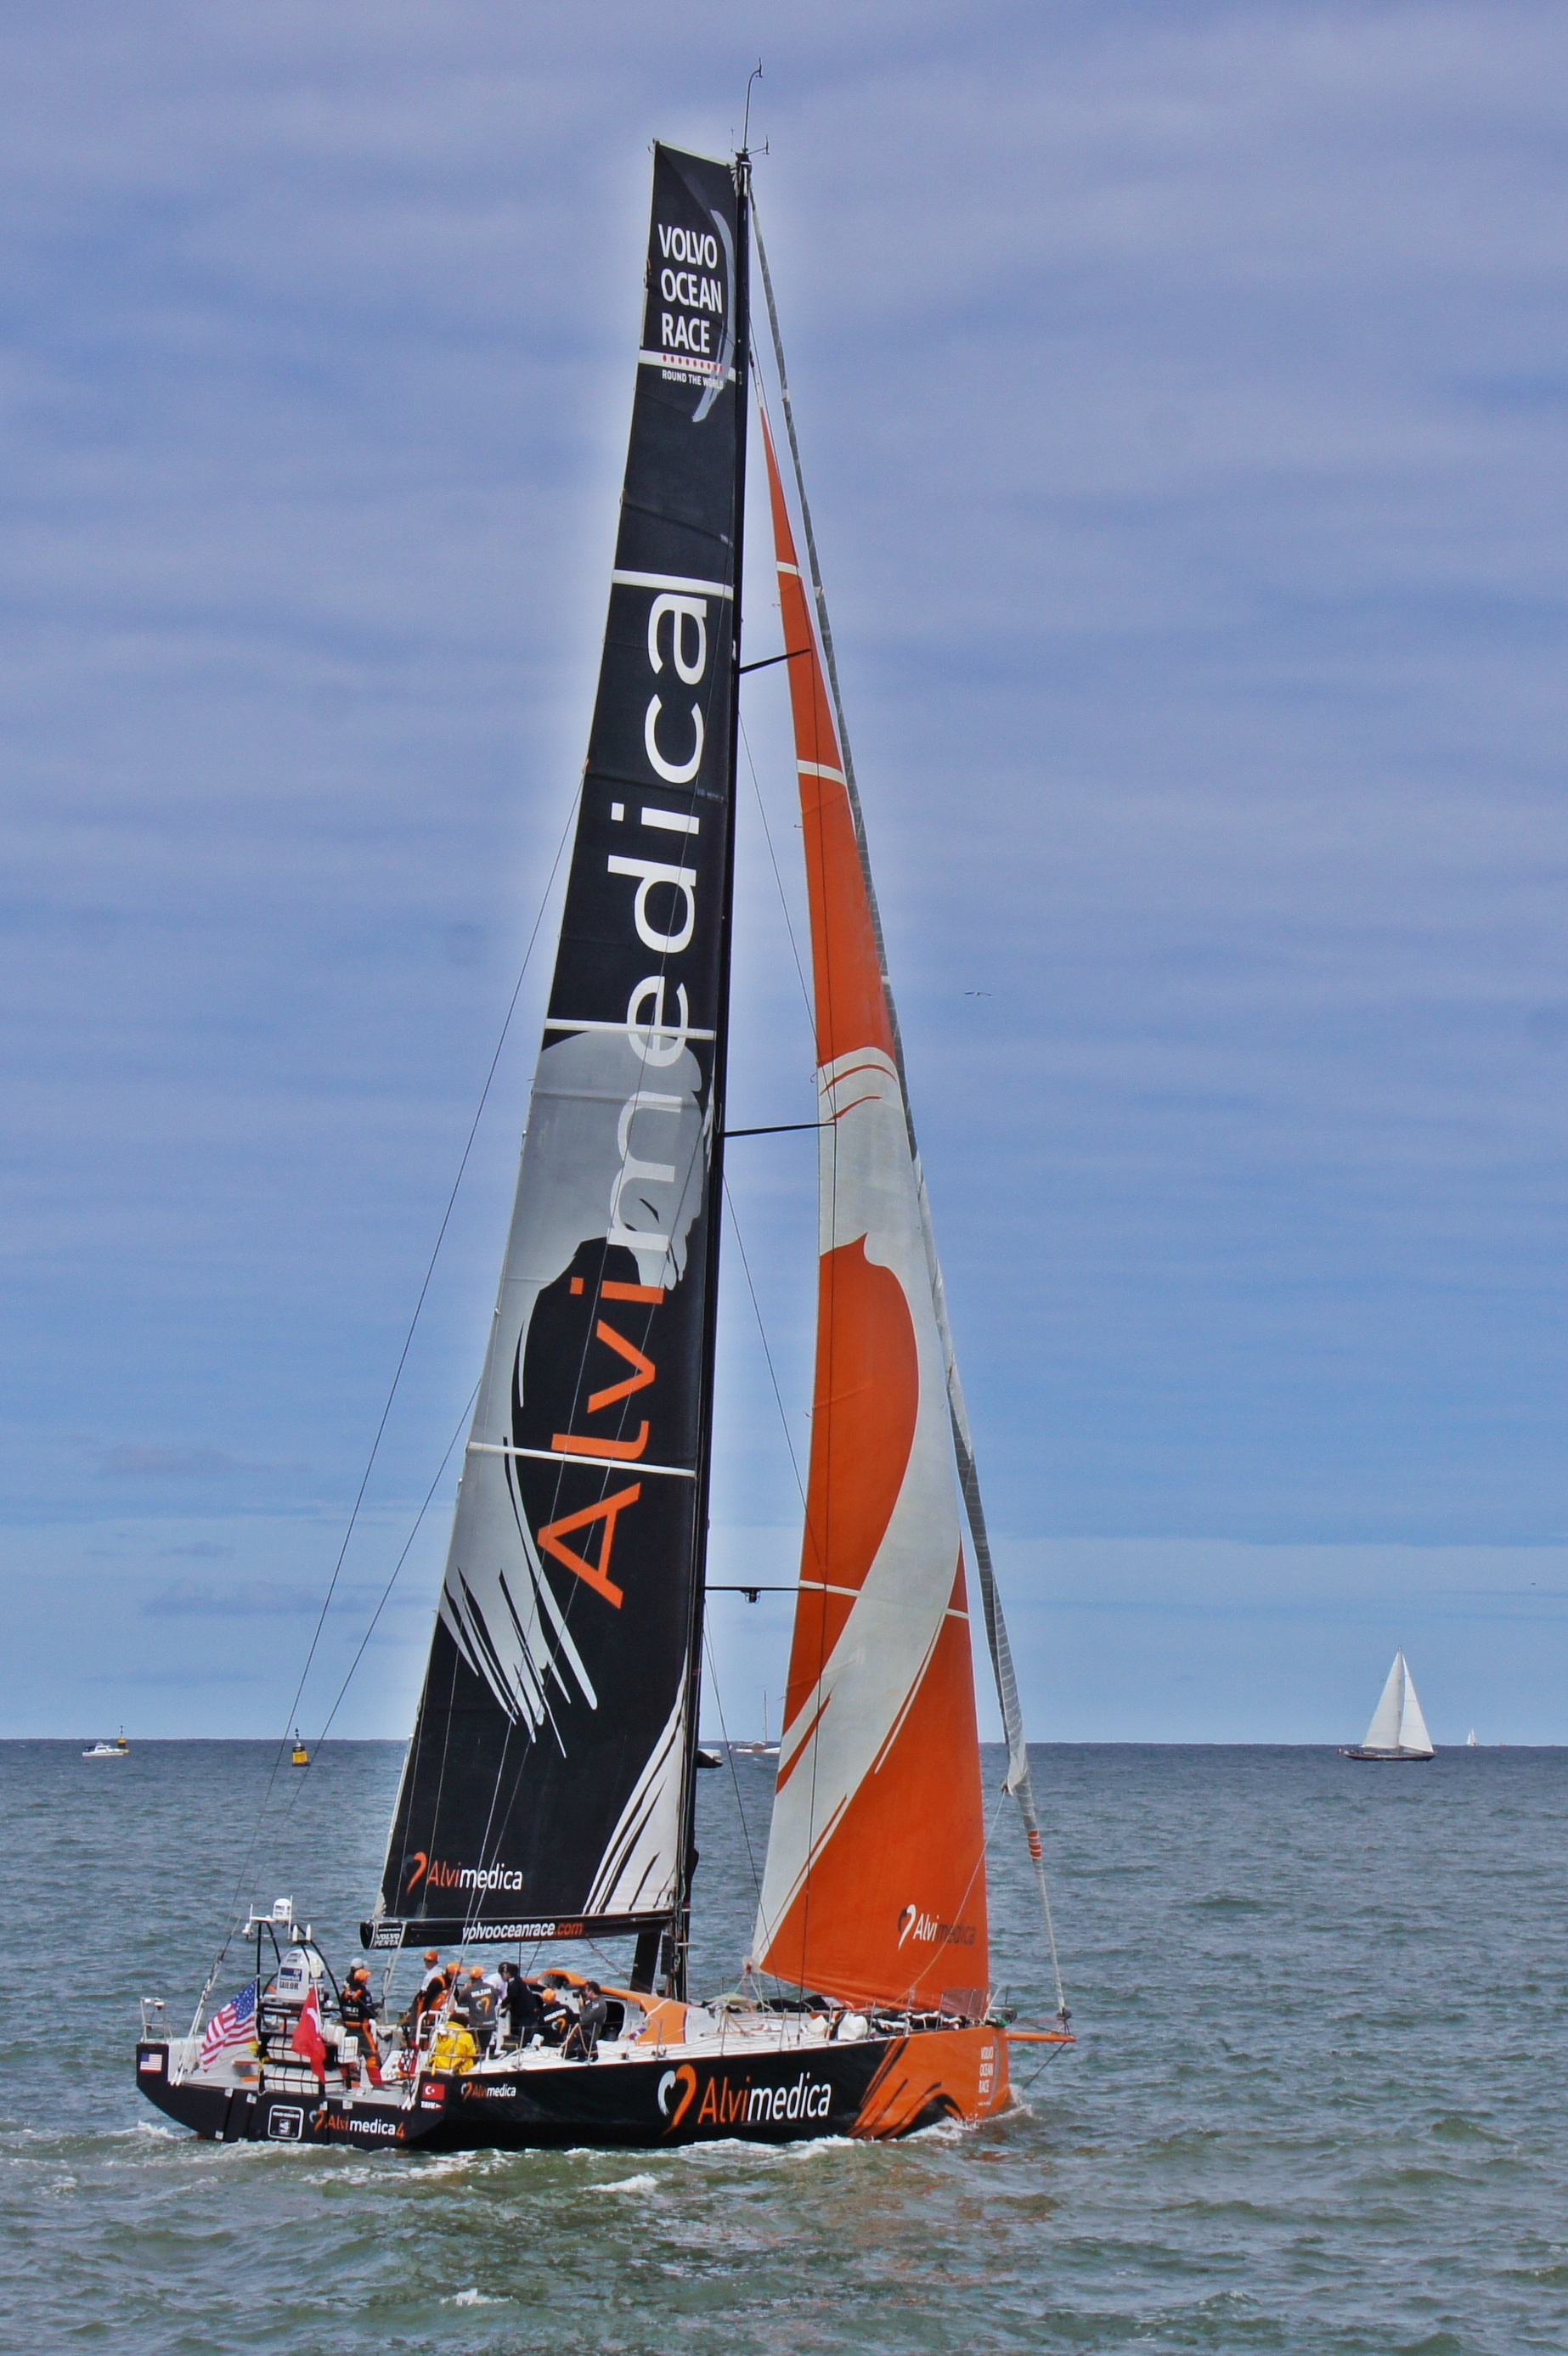
sea, ocean, boat, wind, ship, vehicle, mast, sailing, sailboat, scheveningen, sports, sail, watercraft, sailing boat, regatta, sailing ship, dinghy, yacht racing, volvo ocean race, windsports, dinghy sailing, keelboat, sailboat racing